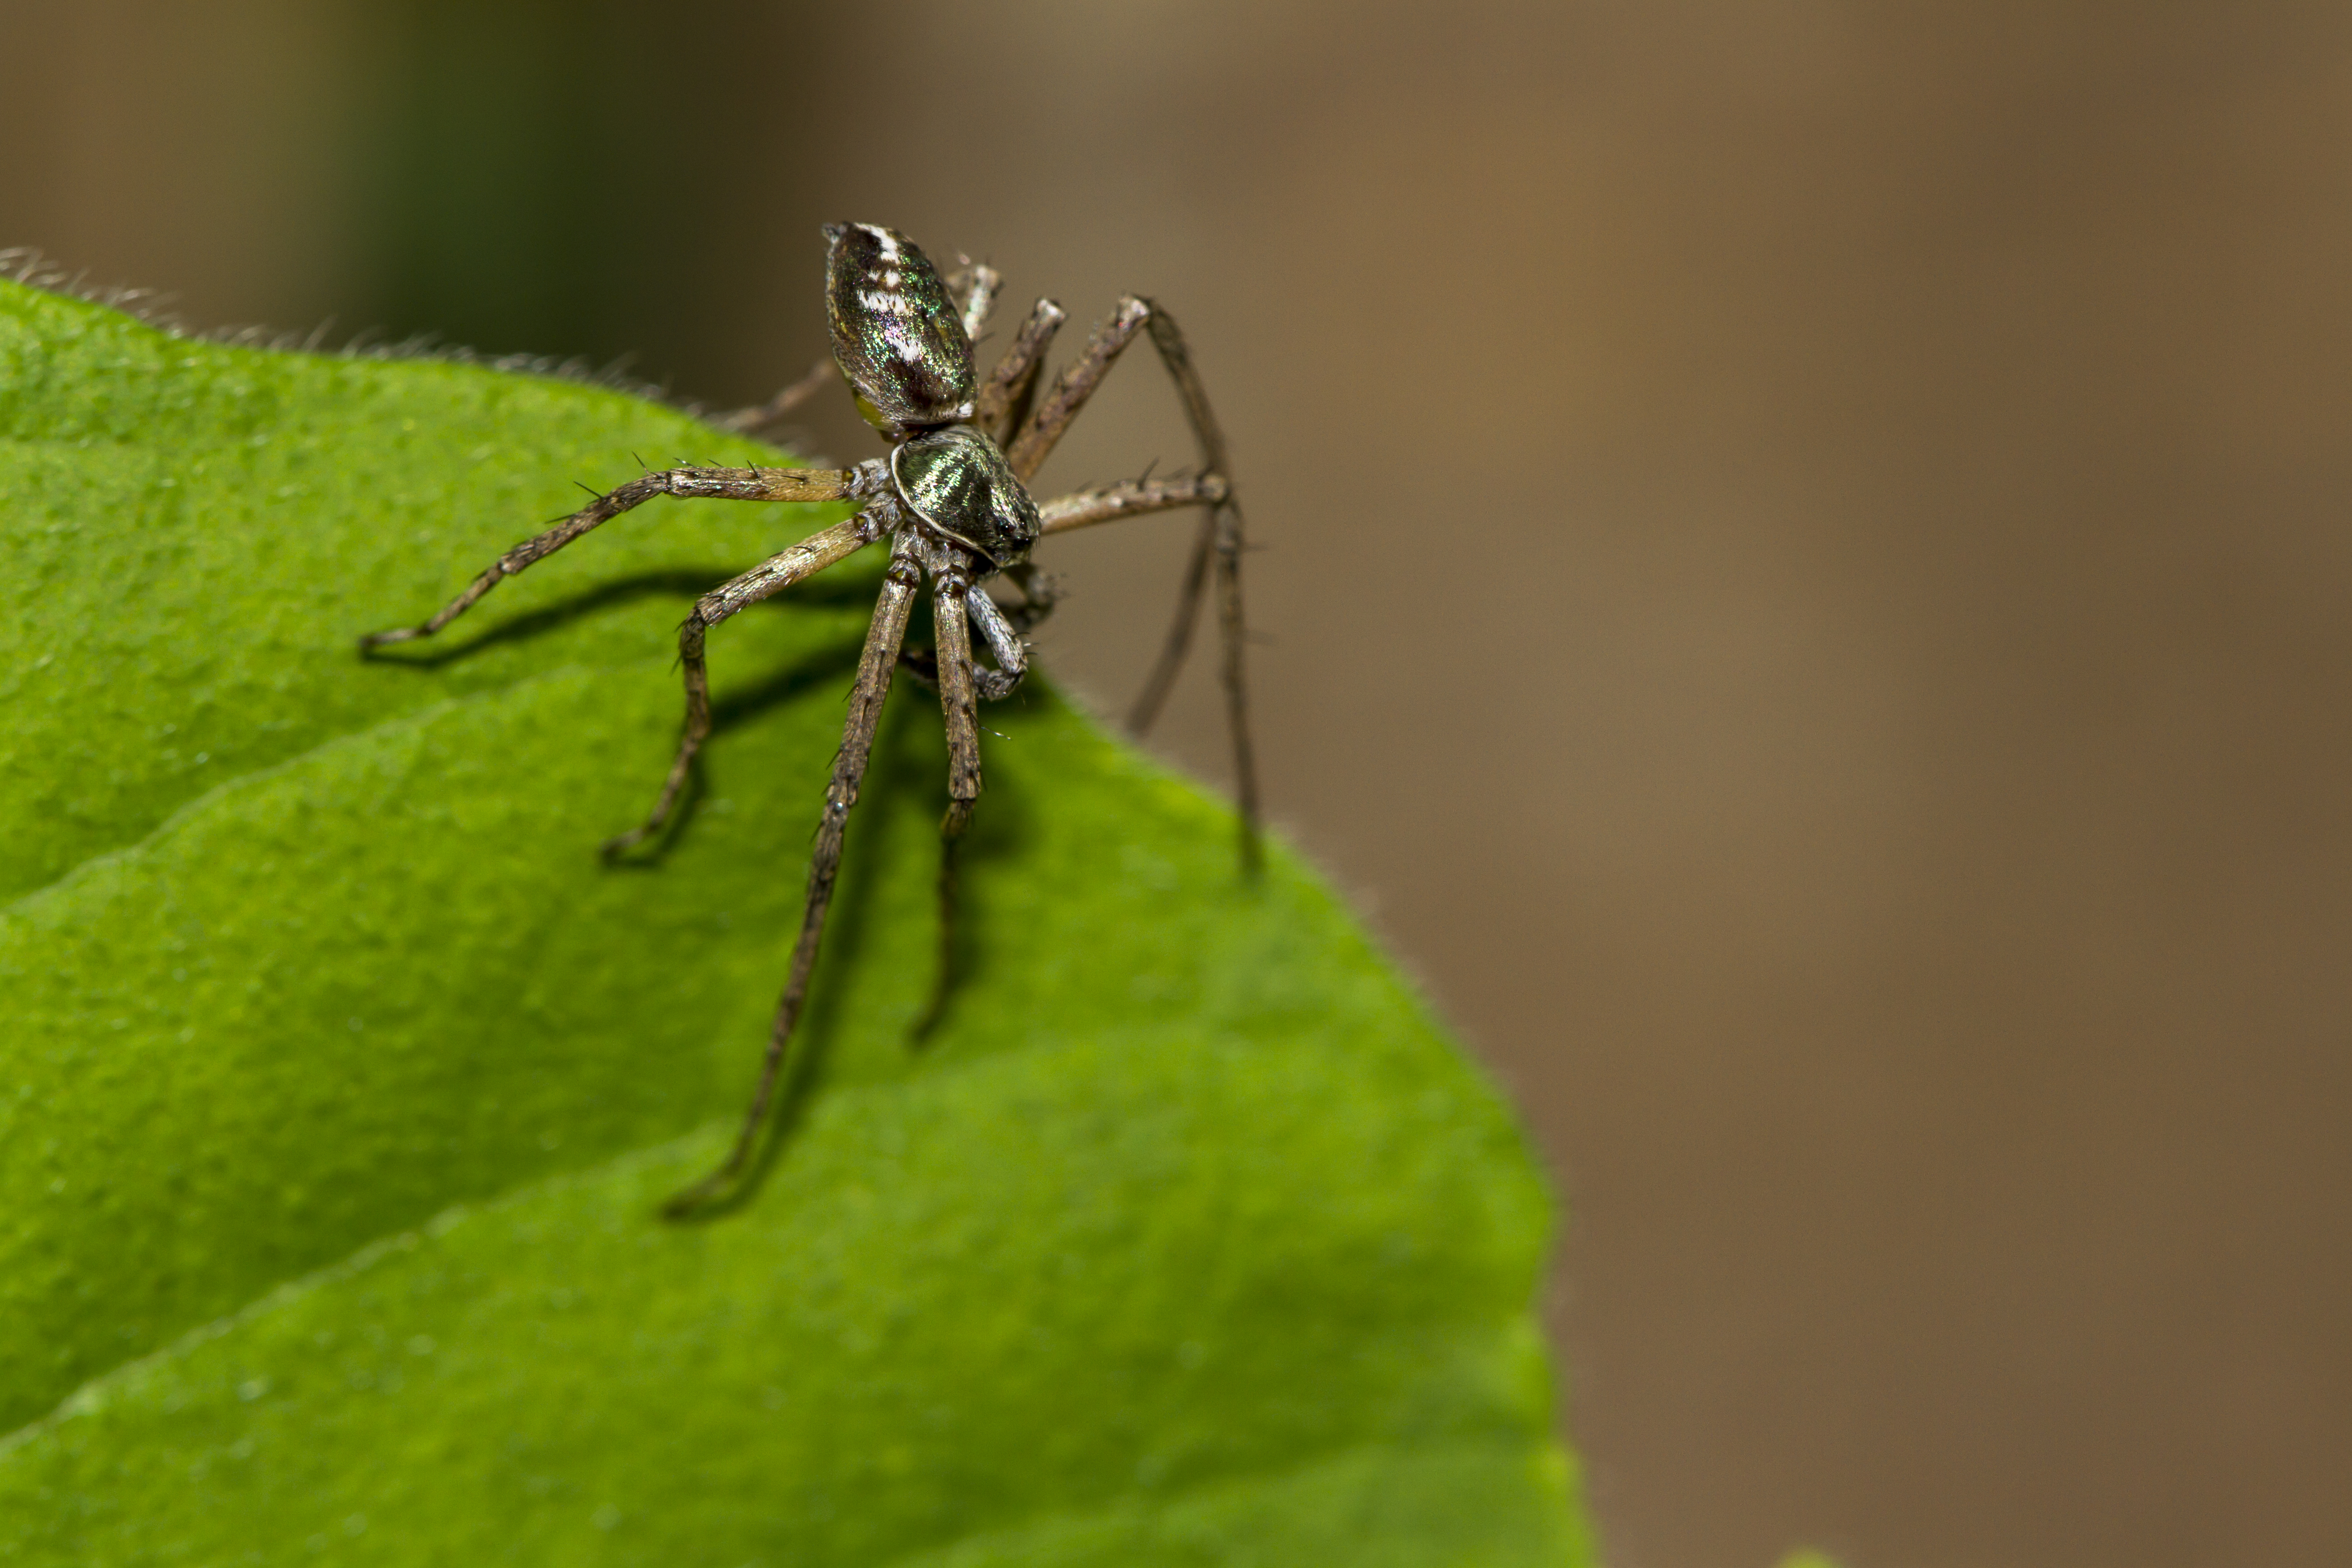
bokeh, photography, green, insect, macro, garden, fauna, invertebrate, close up, spider, outdoors, uk, canon7d, dragonfly, dof, damselfly, nikkvalentine, peterborough, macro photography, arthropod, philodromuspraedatus, plant stem, dragonflies and damseflies